Sky position (RA, Dec in degrees): 203.03, 2.379
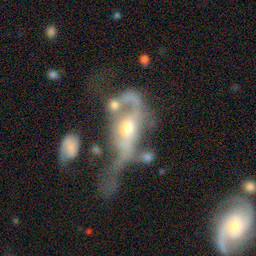
Galaxy morphology: Unbarred Loose Spiral Galaxies